Wenbi Tower

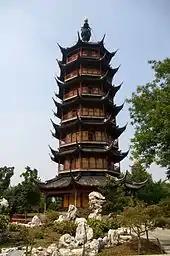
Wenbi Tower

Wenbi Tower is a tower in Changzhou, China, located near Hongmei Park. It was built during the Southern Dynasties, Qi Gaozu, Xiao Daocheng, Jianyuan (479－482), and first named Jianyuan Temple. Later, it was changed to Peace Tower. Because the tower looks like a pen, people changed the name into Wenbi Tower. As time went on, the temple had been deteriorated because of wars, natural disasters and the Cultural Revolution. Not until the Chinese economic reform did Liu Biru, a Chinese-American, subsidized restoration of the temple in 1982.